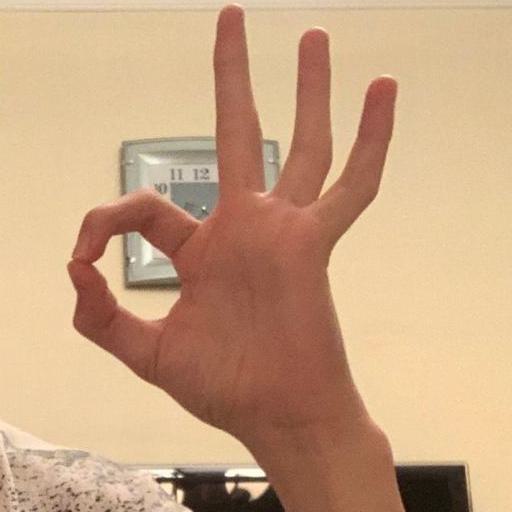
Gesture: ok